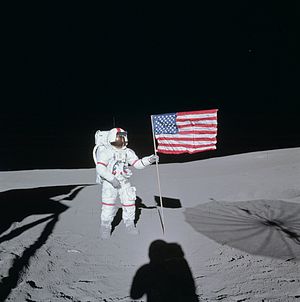
Apollo 14 / Hovedpunkter
Alan Shepard på Månens overflade. (NASA)
Apollo 14 var den ottende bemandede mission i Apollo-programmet og den tredje månelanding.